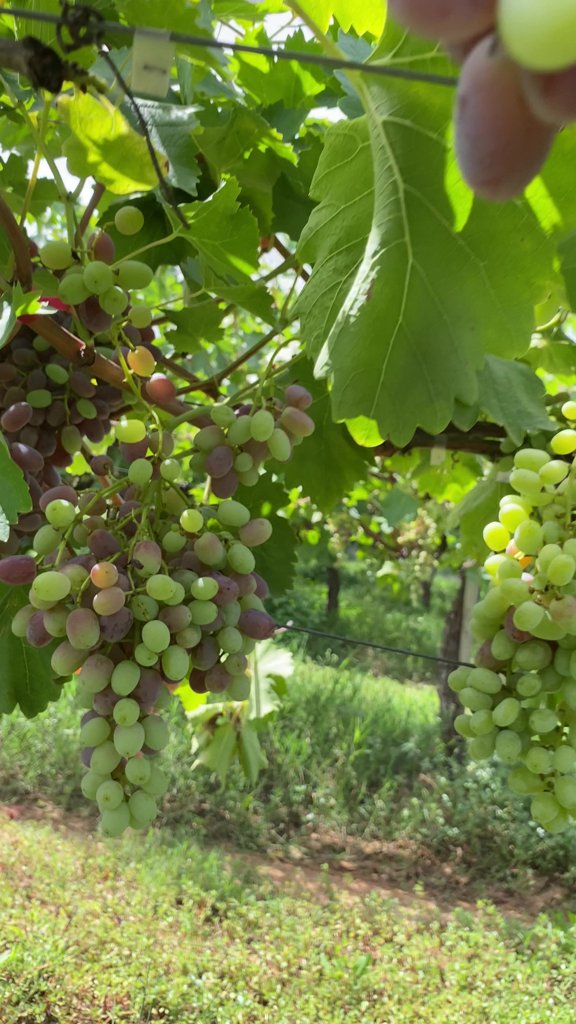
Berries visible: 225
Grape clusters: 5